Taekwondo at the 2012 Summer Olympics – Women's 57 kg

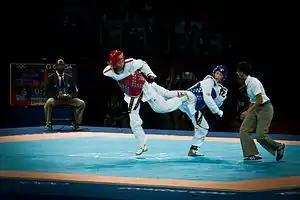
Gold medal winner, Jade Jones (in blue) at the 2012 London Olympics

Every competitor who lost to one of the two finalists competed in the repechage, another single-elimination competition. Each semifinal loser faced the last remaining repechage competitor from the opposite half of the bracket in a bronze medal match.